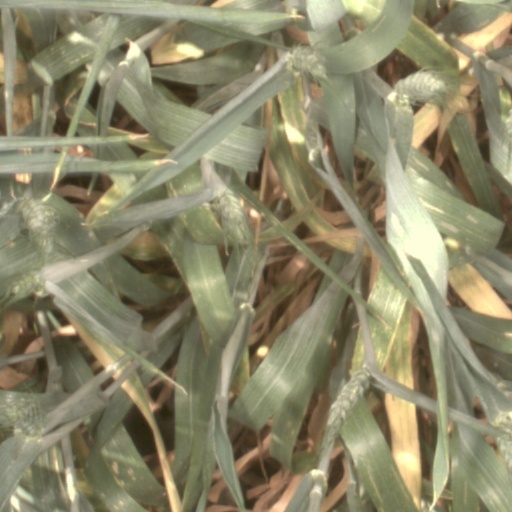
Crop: wheat